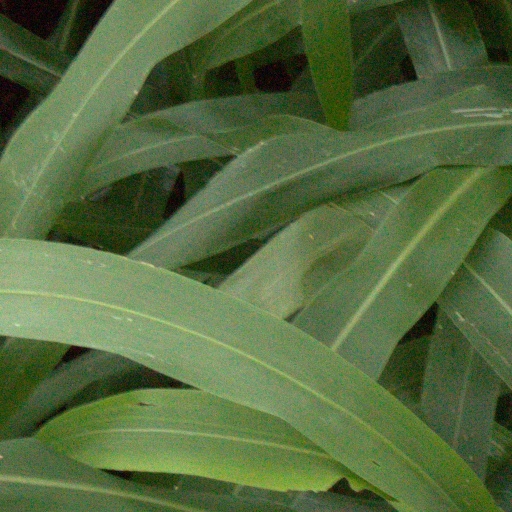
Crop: sorghum